Martin Peled-Flax

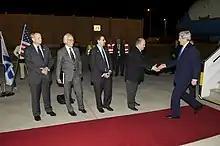
U.S. Secretary of State John Kerry is greeted by Martin Peled-Flax of the Israeli Ministry of Foreign Affairs as he arrives at Ben Gurion International Airport in Tel Aviv on December 4, 2013.

Martin Peled-Flax (born July 18, 1958, New York) is an Israeli diplomat who has been Ambassador to Belarus (1998 - 2002), first as Charge d'Affaires a.i. and then as Ambassador Extraordinary and Plenipotentiary. From 1992 until 1994, he was the Israeli consul in Houston, Texas.